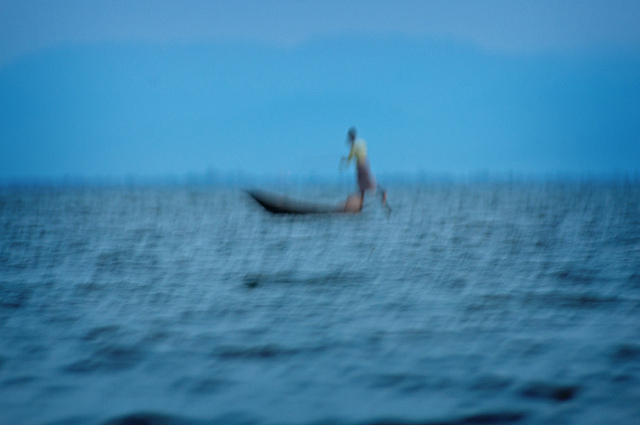
A blurry photo of someone standing on a boat in the distance.

The man might be using a pole to paddle his boat on the ocean.

A person stands on the side of a boat in the water.